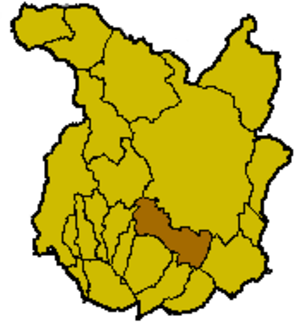
Localisation de la commune de Serravalle Pistoiese à l'intérieur de la province de Pistoia.
Serravalle Pistoiese est une commune de la province de Pistoia dans la région Toscane en Italie.